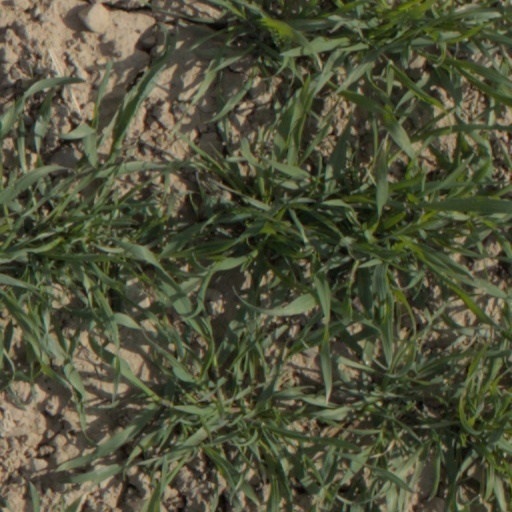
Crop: wheat